Henri Berger

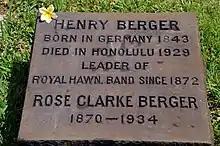
Gravestone of Henry Berger at the Kawaiahaʻo Church Cemetery

He died in Honolulu. His resting-place is the Kawaiahaʻo Church Cemetery.